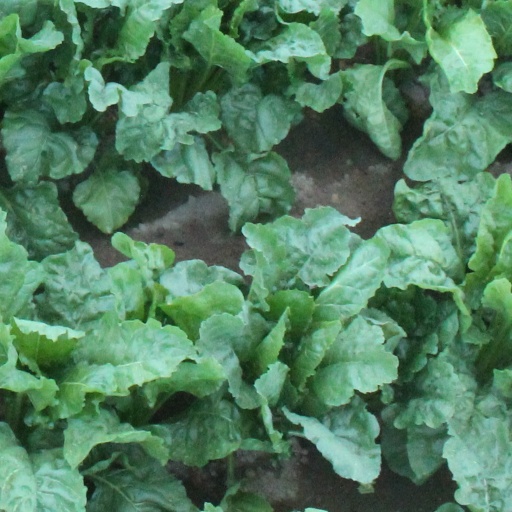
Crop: sugar beet